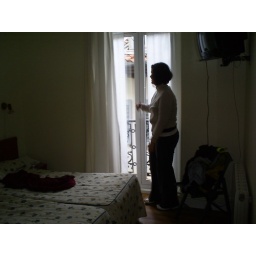
here is lauren in front of the door to the balcony in our hostel in San Sebastian